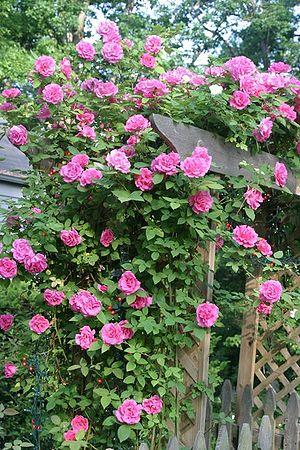
La rose est la fleur des rosiers, arbustes du genre Rosa et de la famille des Rosaceae. La rose des jardins se caractérise avant tout par la multiplication de ses pétales imbriqués qui lui donne sa forme caractéristique.
Le concours international de roses nouvelles de Bagatelle est une compétition internationale de nouvelles variétés de rosiers qui se tient chaque année en juin en France à Paris au parc de Bagatelle dans le Bois de Boulogne.